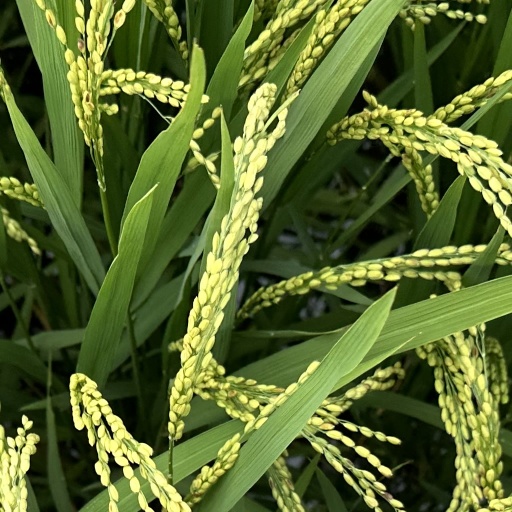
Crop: rice